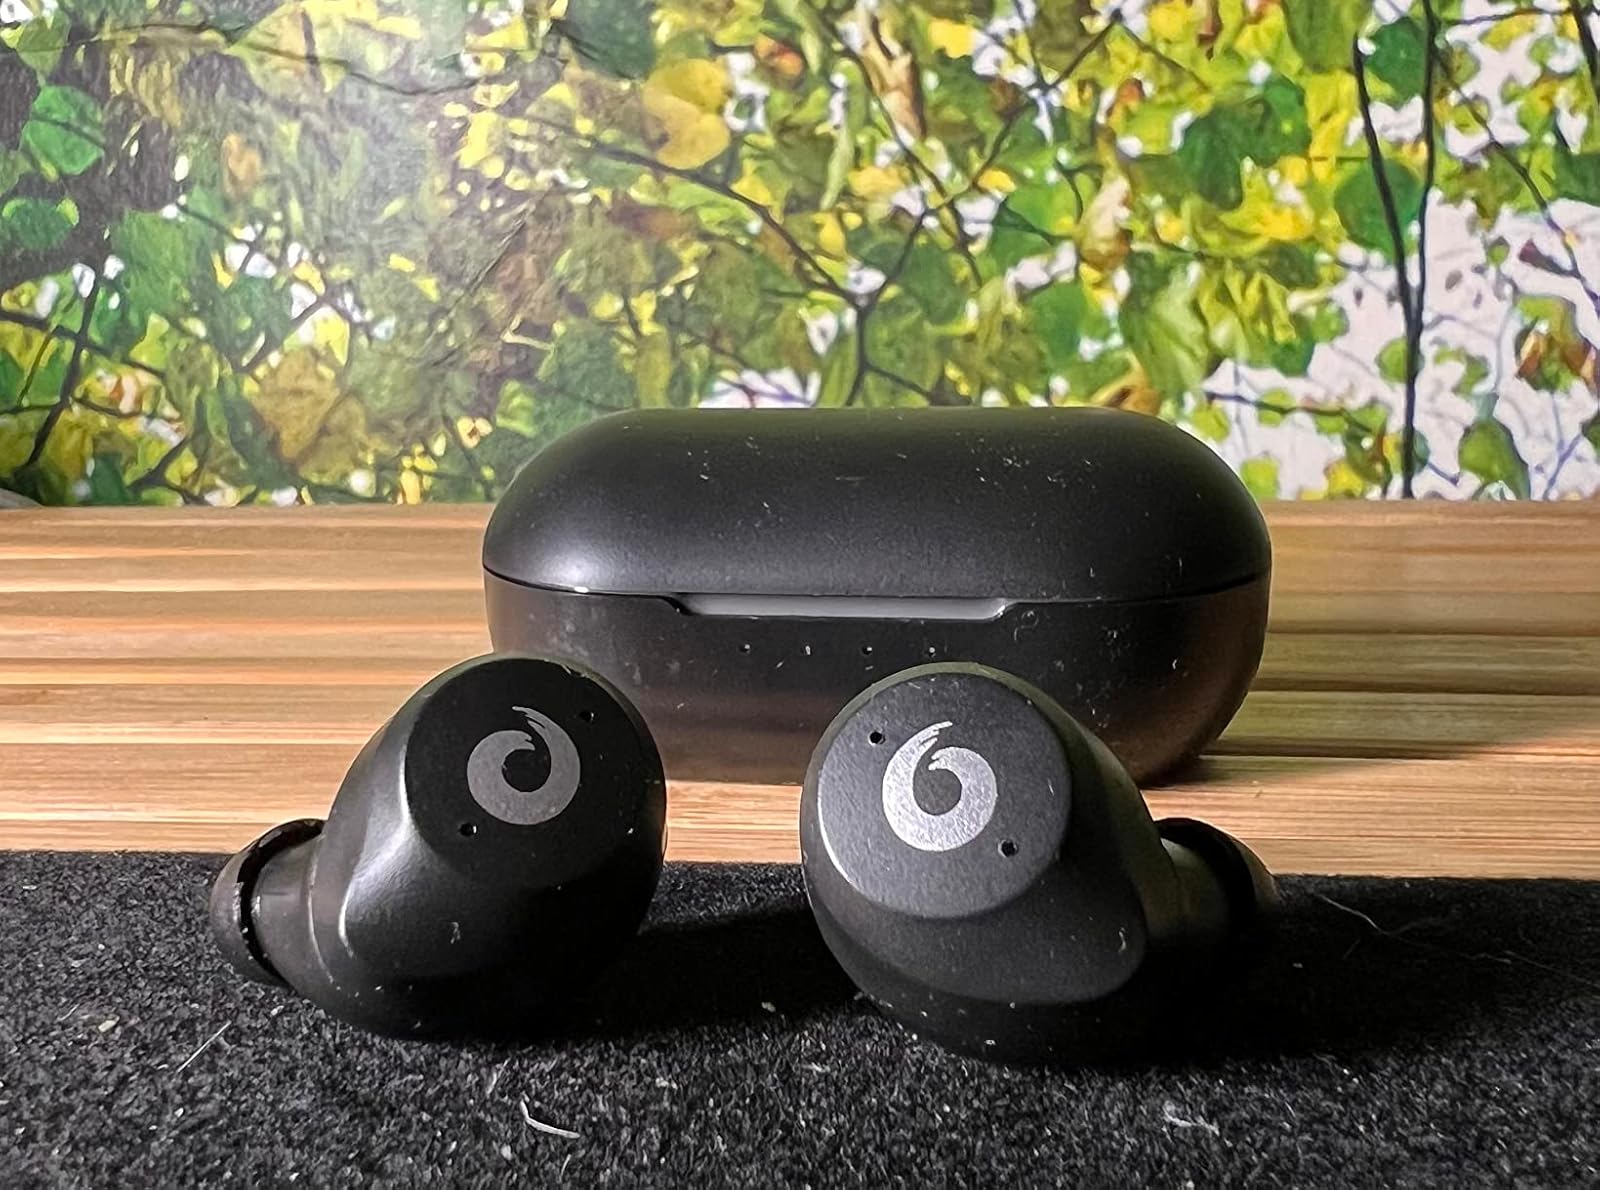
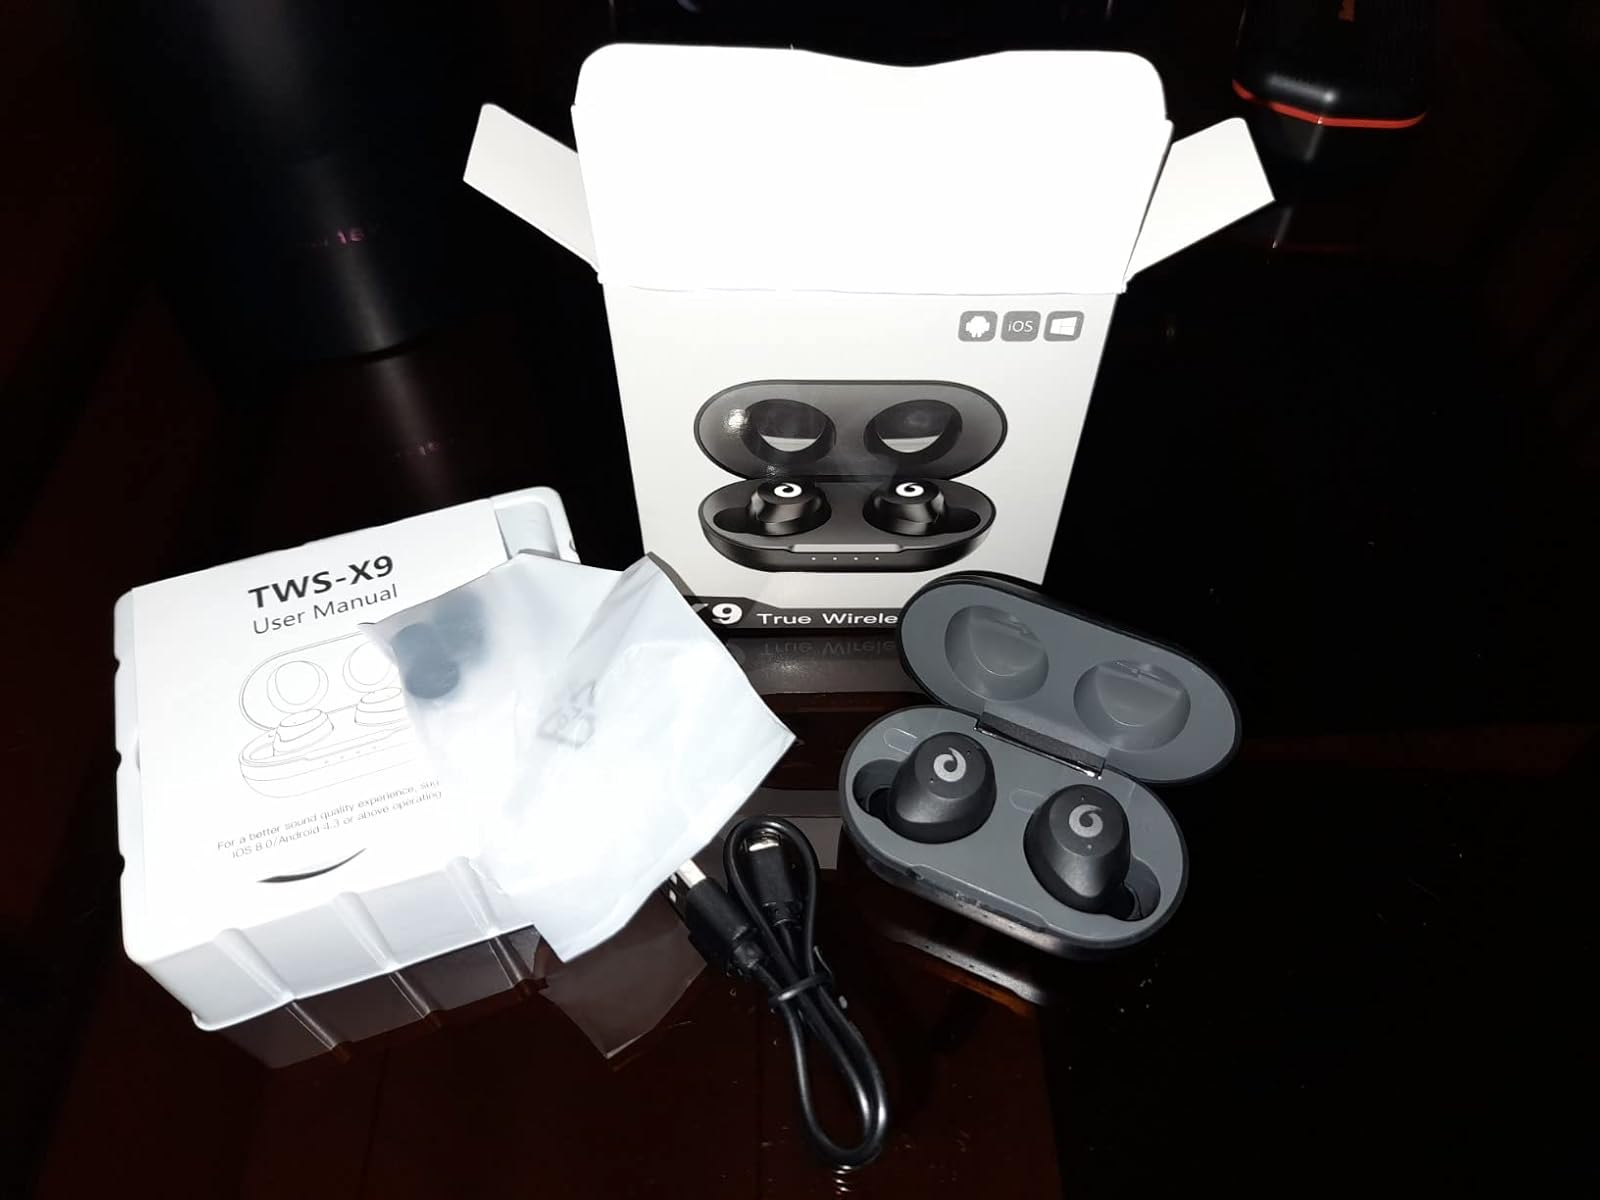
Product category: earbuds
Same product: yes